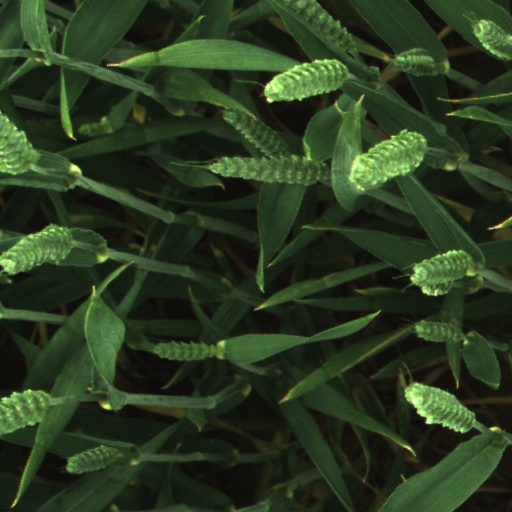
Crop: wheat